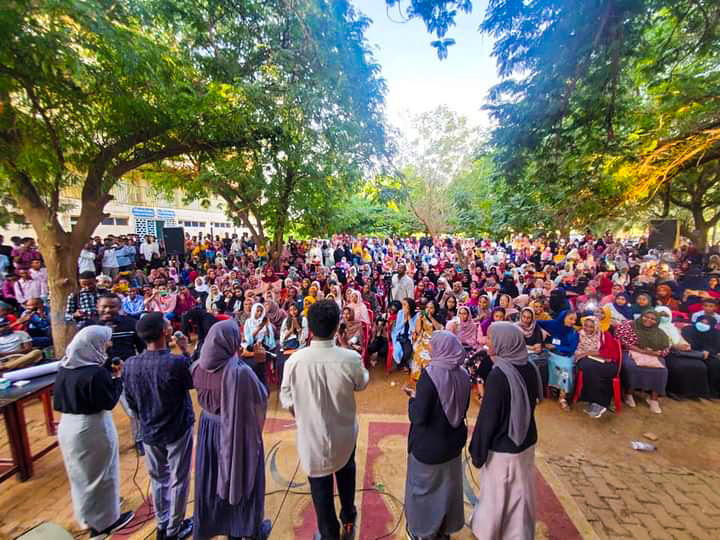
الوصف بالفصحى: مشهد احتفالي في الهواء الطلق، مع مجموعة أشخاص يخاطبون الجمهور، أجواء احتفالية.
التصنيف: Uncategorized